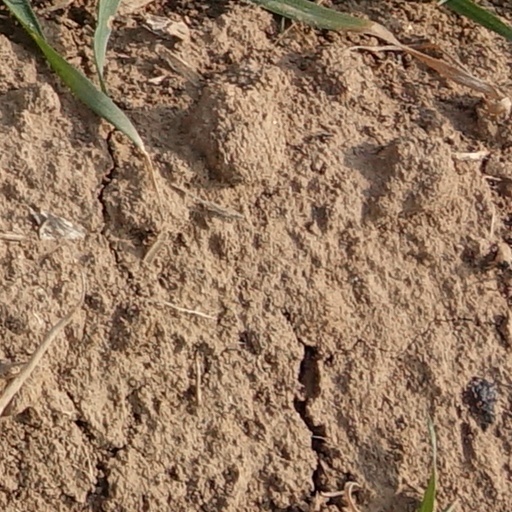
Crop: wheat